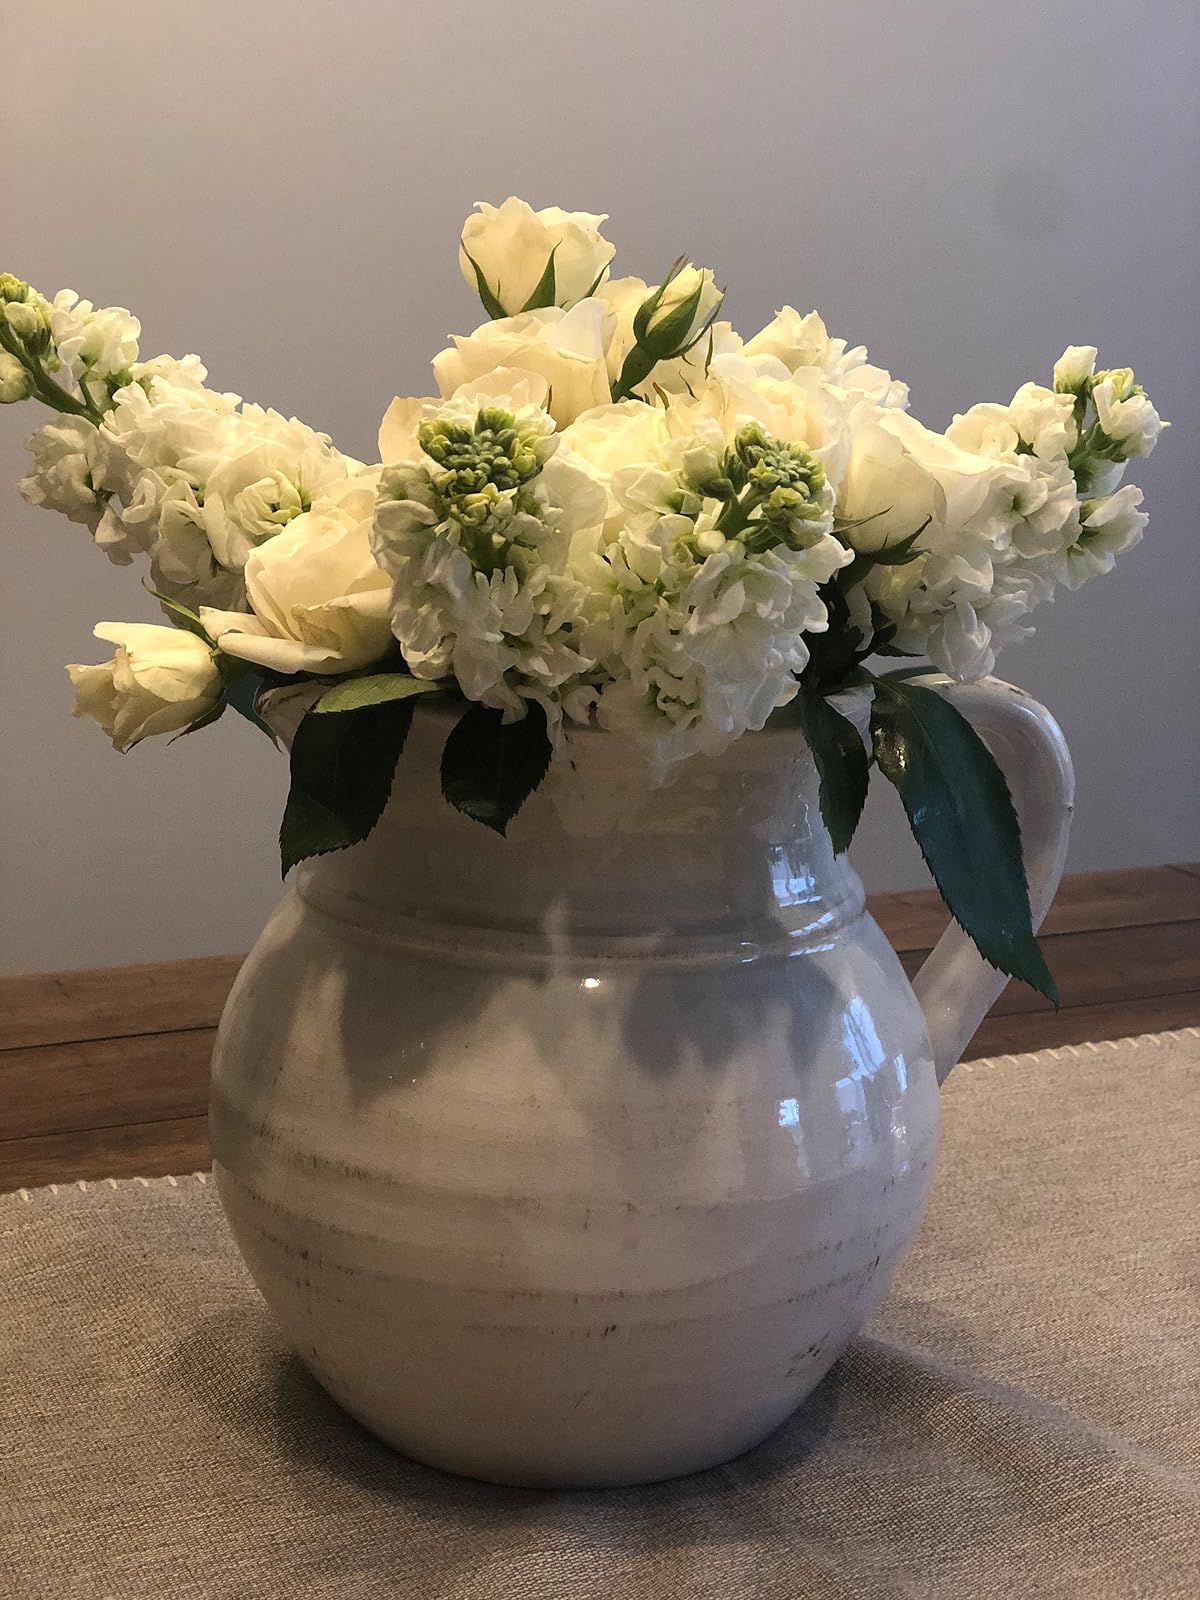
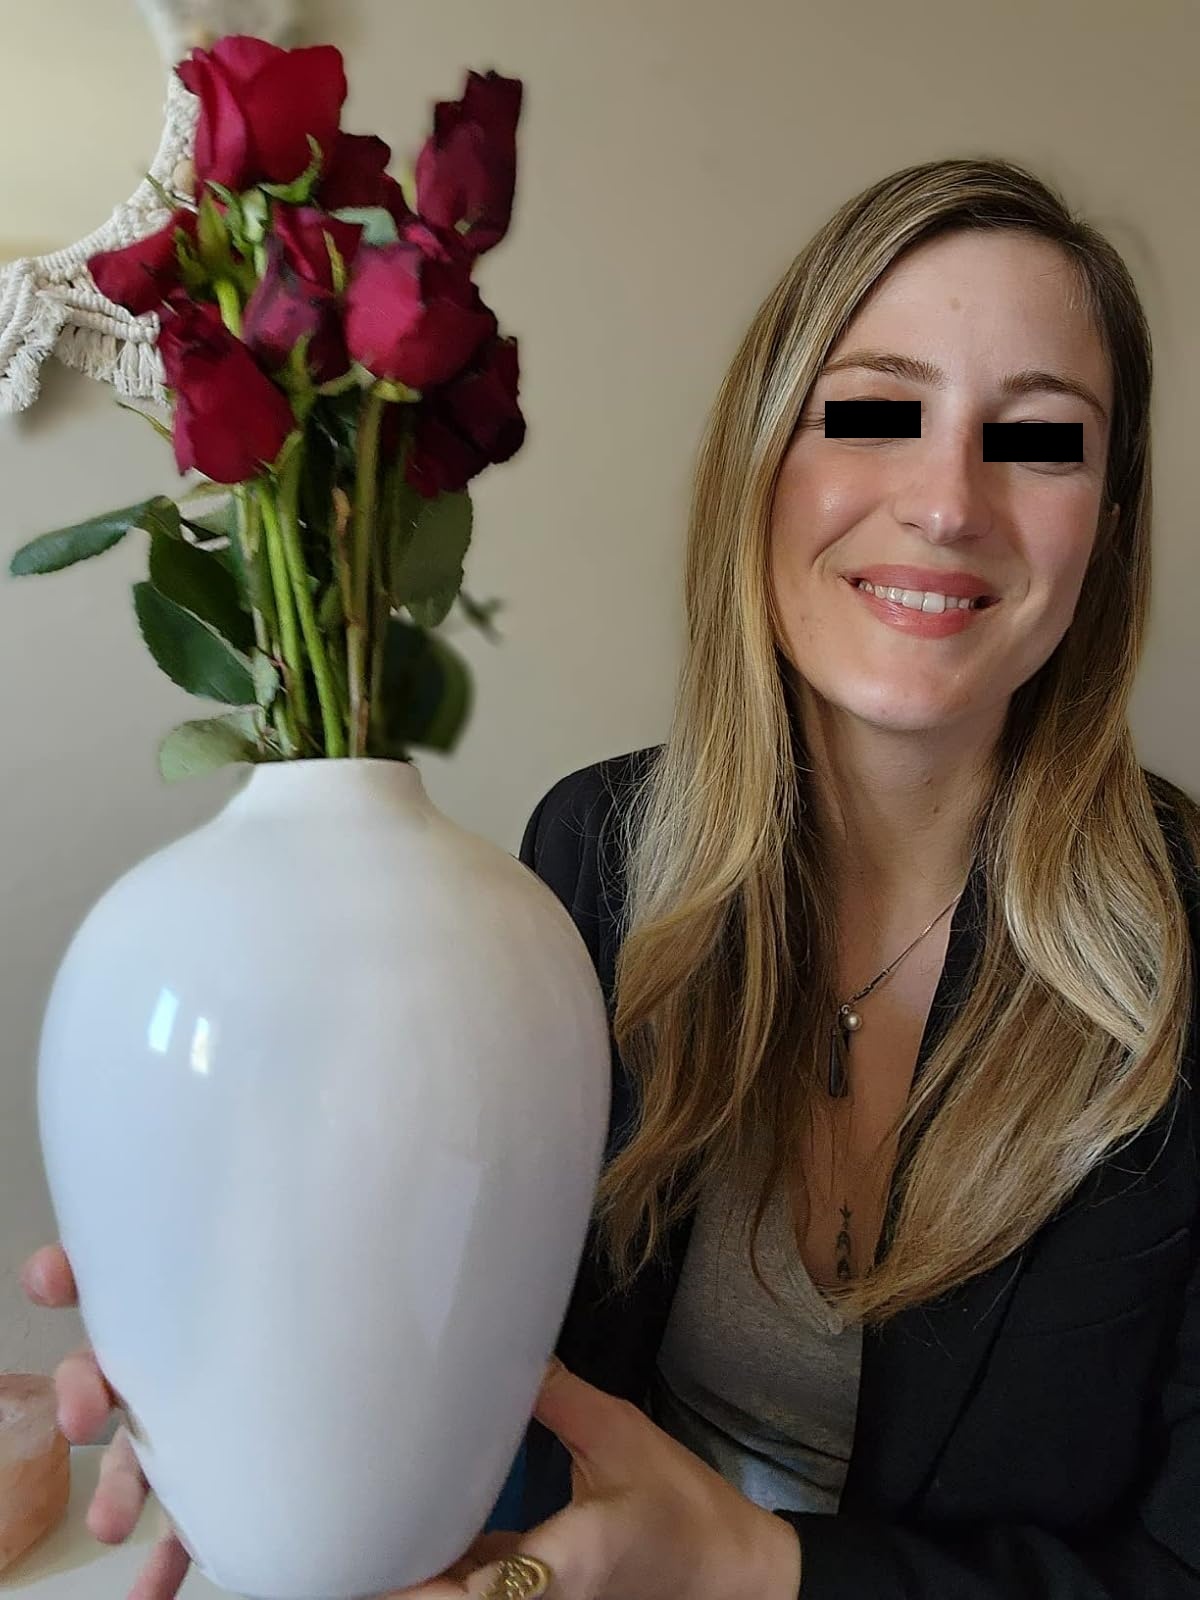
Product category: vase
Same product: no